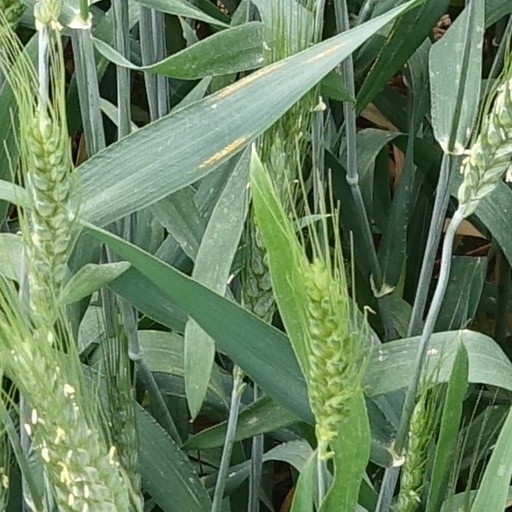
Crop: wheat